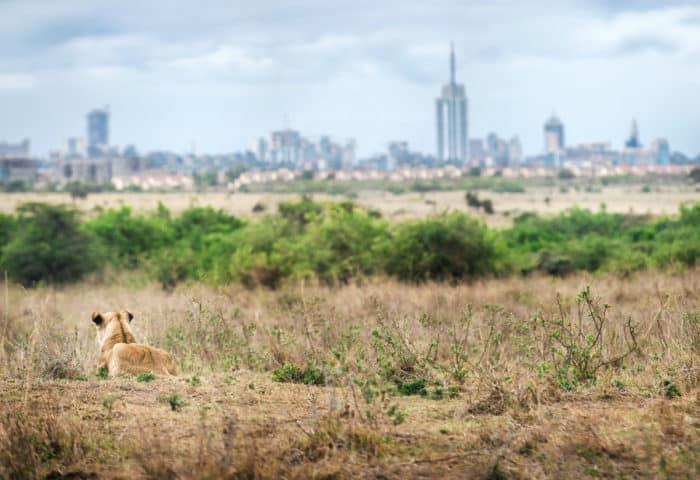
Mandhari ya kuvutia sana ikiwa na mnyama simba aliyekaa kwa utulivu chini ya majani yenye rangi ya kaki baada ya kukauka na jua, mbele yake kuna vichaka vyenye rangi ya kijani kibichi na magorofa yanayochomoza kwa mbali.